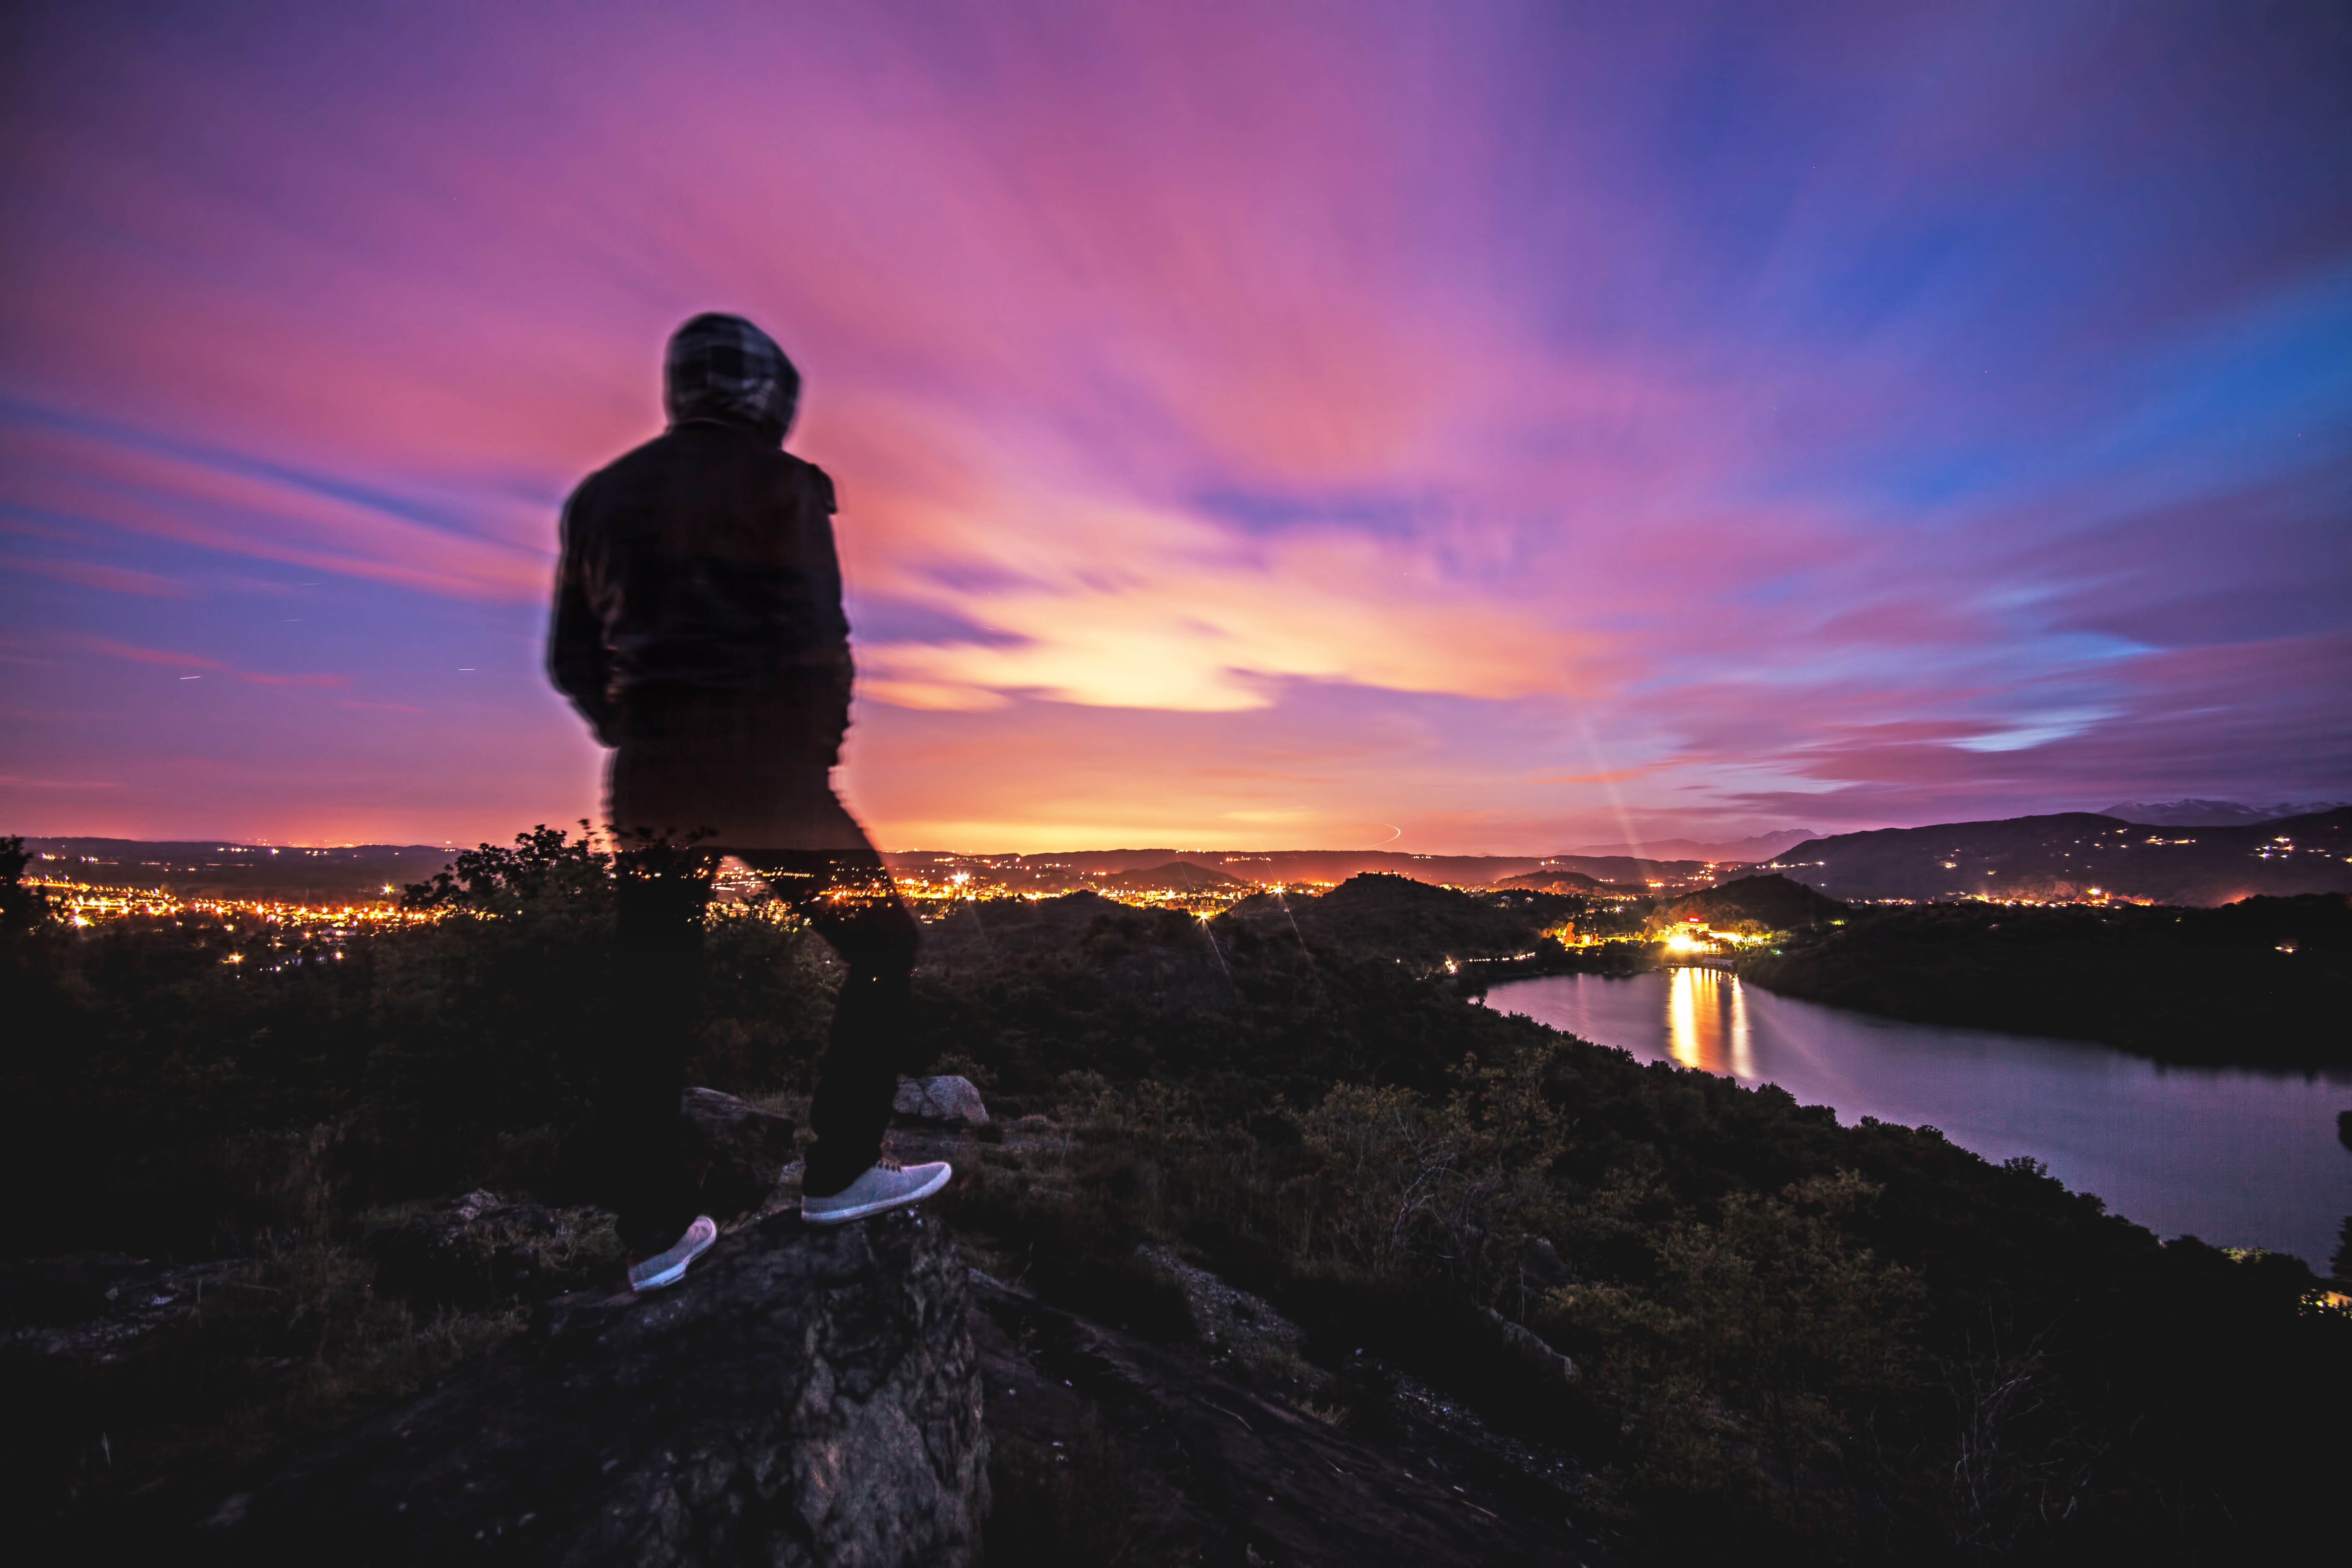
man, landscape, sea, horizon, mountain, cloud, sky, sunrise, sunset, night, sunlight, morning, boy, dawn, alone, male, dusk, evening, reflection, long exposure, solitary, ghost, city lights, afterglow